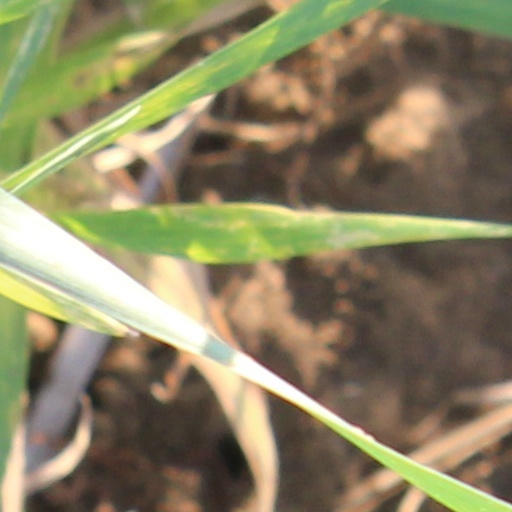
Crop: wheat